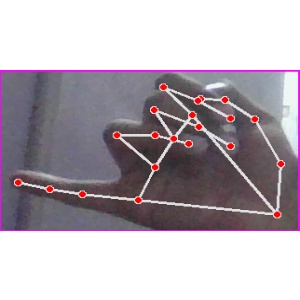
अक्षर: च